Silsden

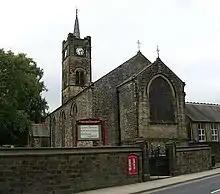
St. James' Church, Kirkgate

A milestone on the A6034 "Keighley Rd" as it crosses the river Aire marks the boundary of the town.